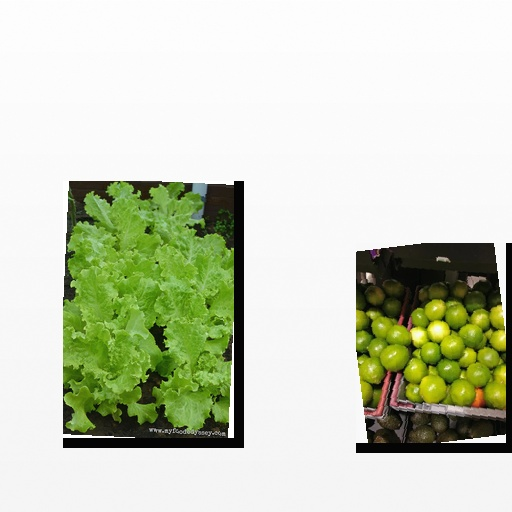
Food items: lettuce, lime